Mnesarchaea paracosma

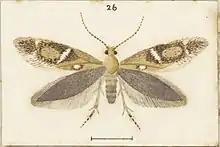
"M. paracosma" illustrated by George Hudson

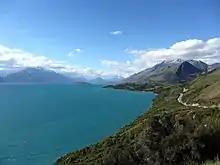
Lake Wakatipu, type locality of "M. paracosma".

Hudson went on to give a more detailed description in his 1928 publication "The butterflies and moths of New Zealand". He described the species as follows: